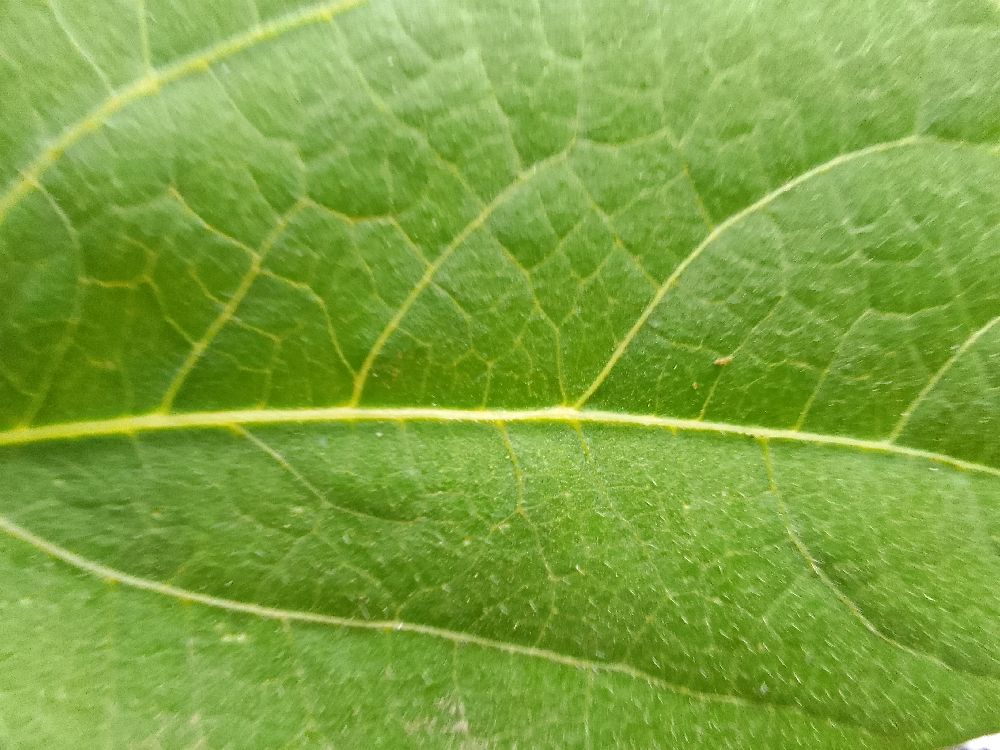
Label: healthy